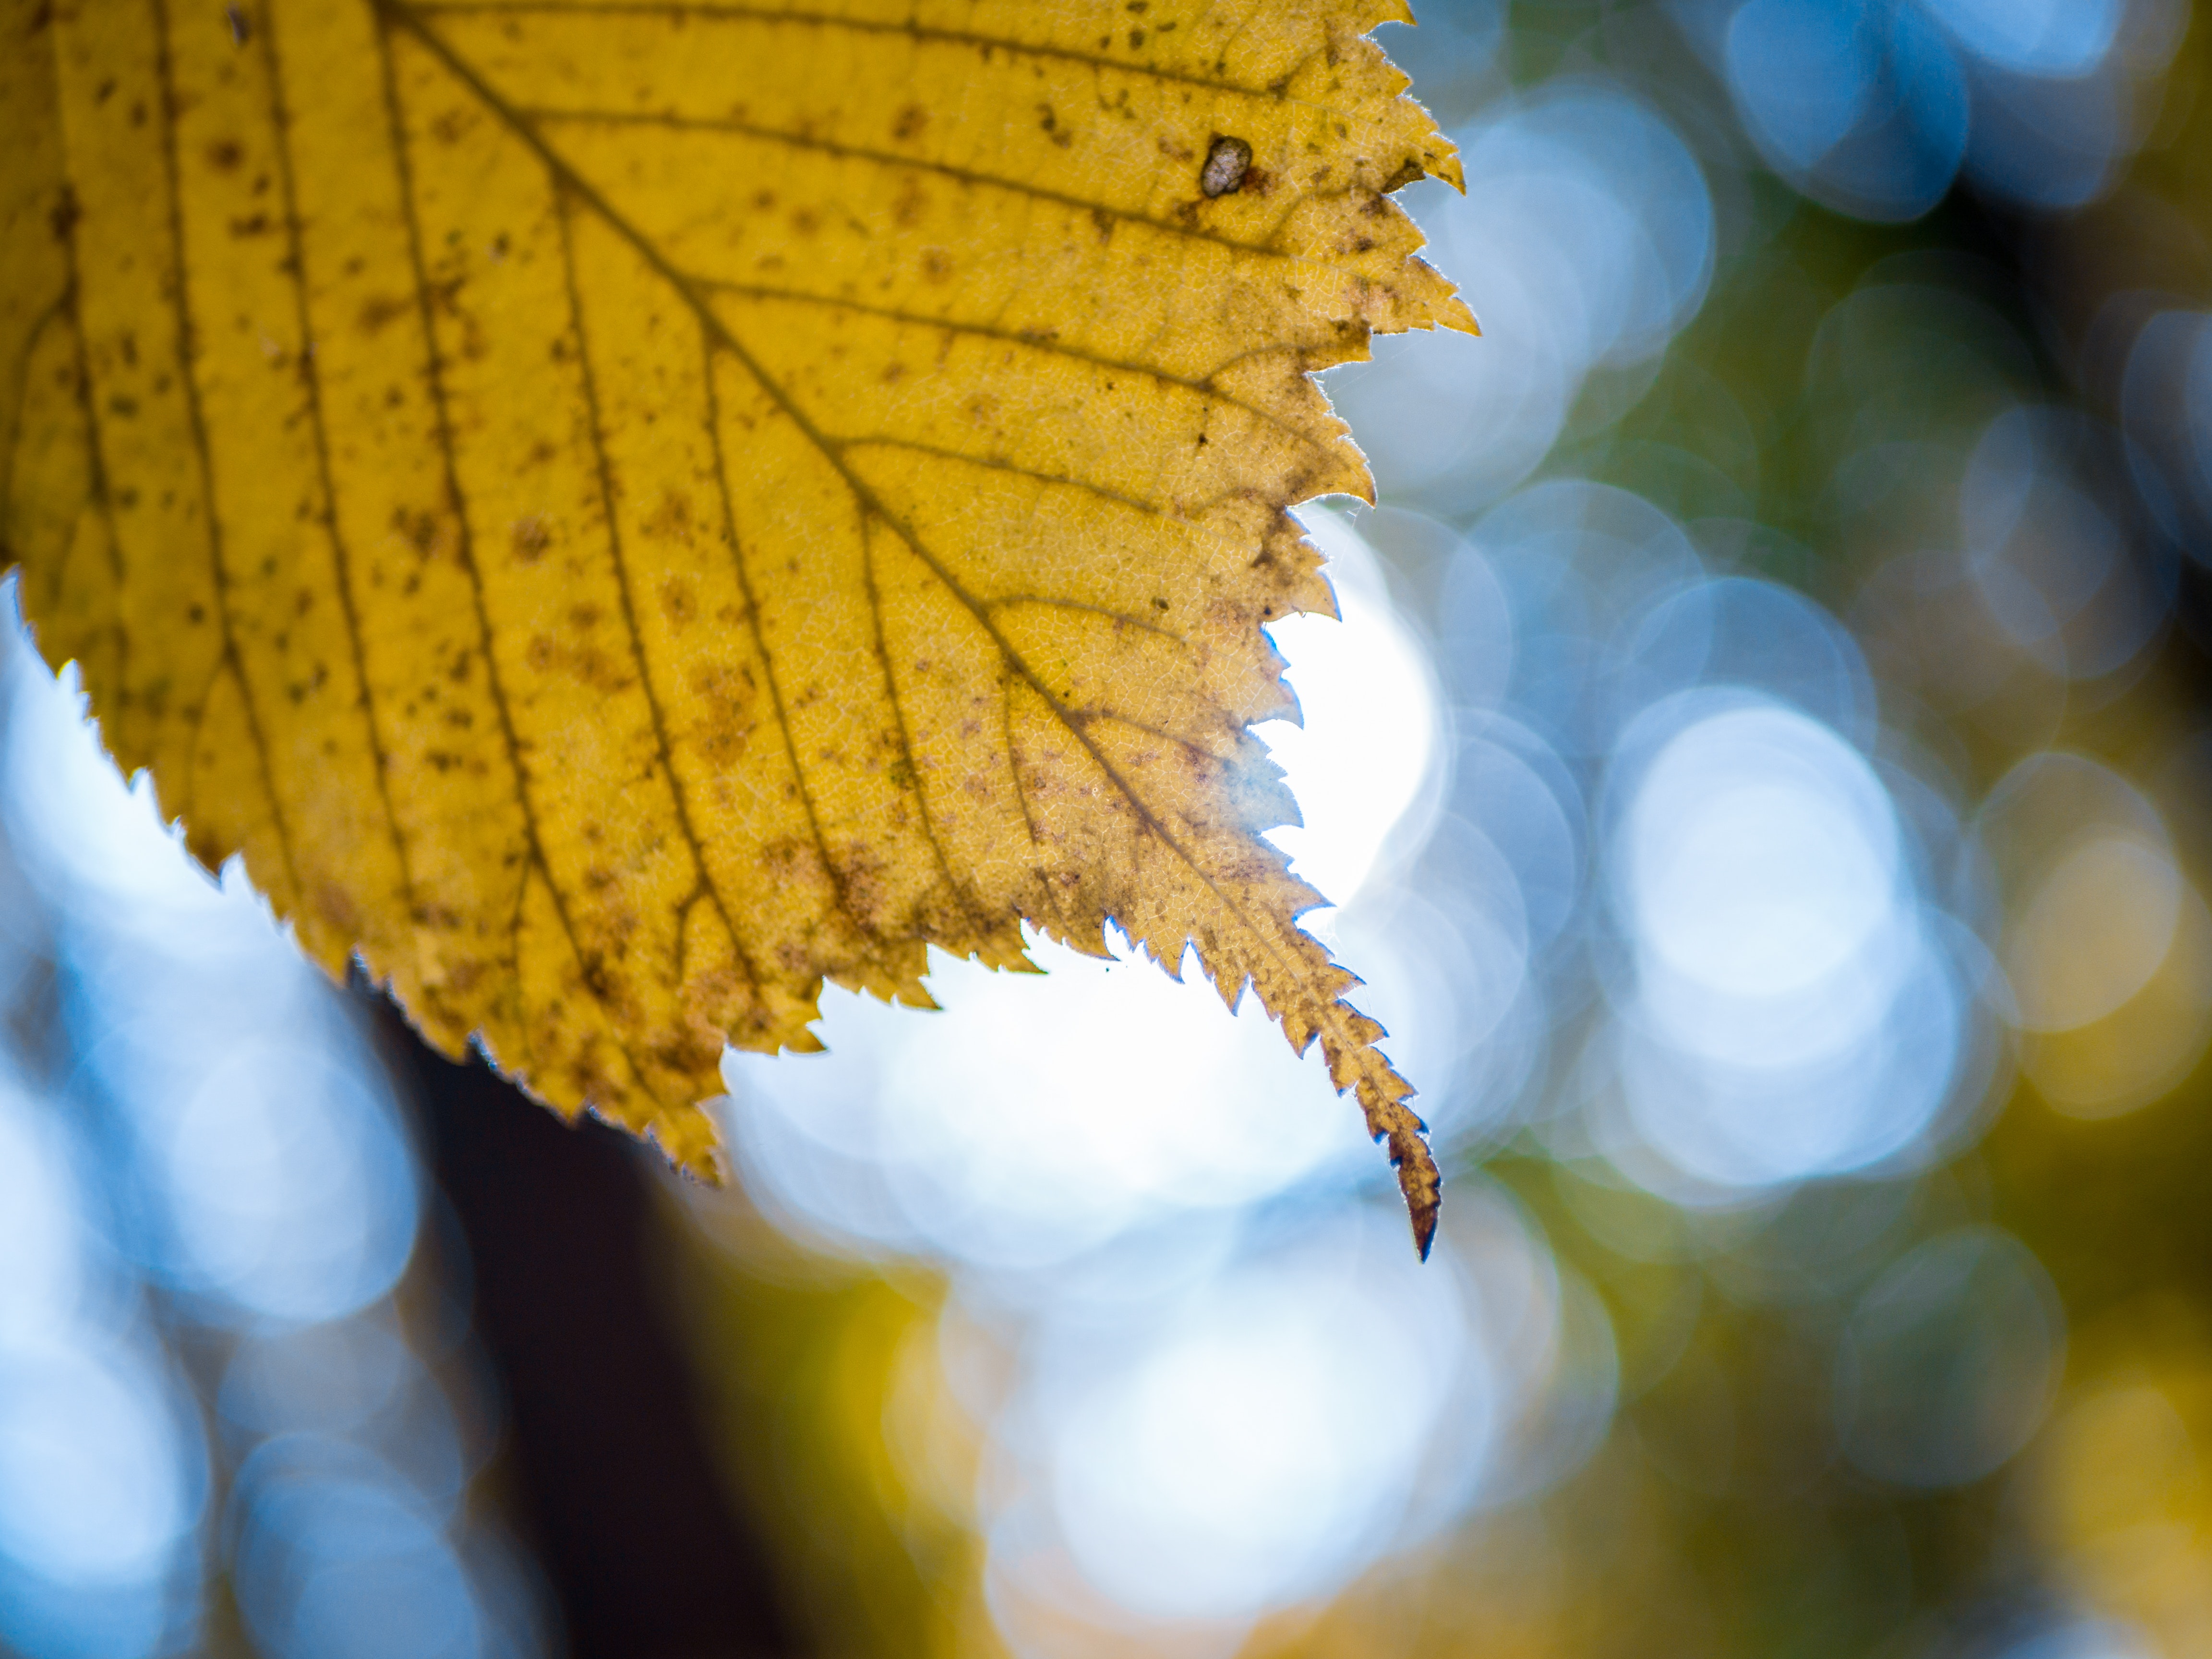
leaf, yellow, tree, light, autumn, sunlight, sky, branch, close up, plant, twig, botany, macro photography, spring, photography, flower, deciduous, plant stem, Canoe birch, maple leaf, plane, birch family